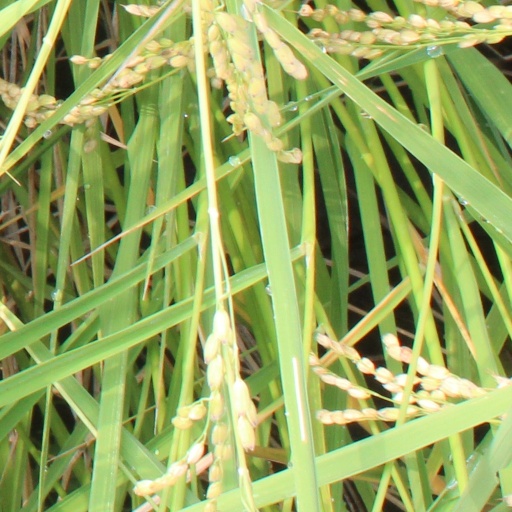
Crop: rice